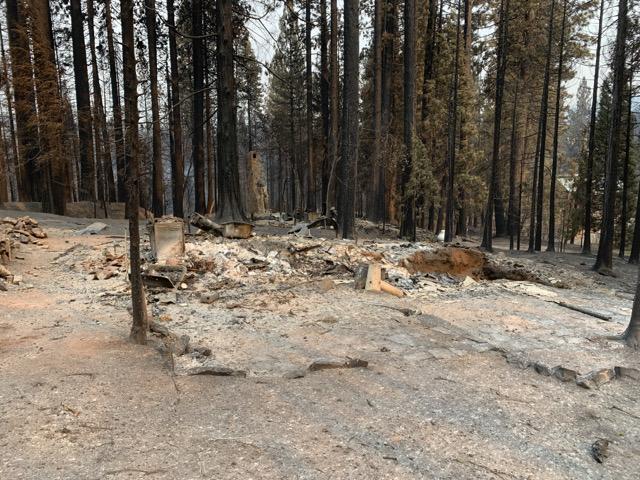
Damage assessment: destroyed